Qumran

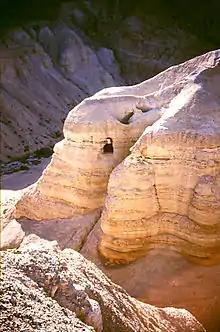
Qumran Caves

Most of the small finds from the de Vaux excavations were taken back to Jerusalem to be used in later excavation reports for Qumran, but the death of Roland de Vaux brought a halt to the reports and the small finds were left to gather dust on shelves in museum backrooms. In the late 1980s, archaeologist Robert Donceel worked on the de Vaux materials in a new effort towards publishing excavation reports. He found artifacts he believed did not fit the religious settlement model, including "sophisticated glass and stoneware". In 1992 Pauline Donceel-Voute put forward the Roman villa model in an attempt to explain these artifacts. In 2002 archaeologists Minna and Kenneth Lönnqvist published their archaeological and spatial studies at Qumran bringing another view to the settlement interpretations including the astronomical orientations of some structures at Qumran. A recent final publication of the French excavations by Jean-Baptist Humbert outlining evidence of a decorated frieze, opus sectile, fine columns etc., indicates a phase of a wealthier occupation, "une grande maison", at Qumran.